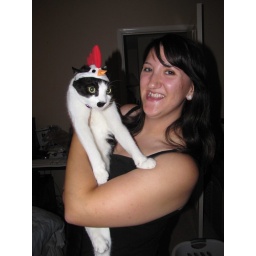
laney put neville in a chicken hat